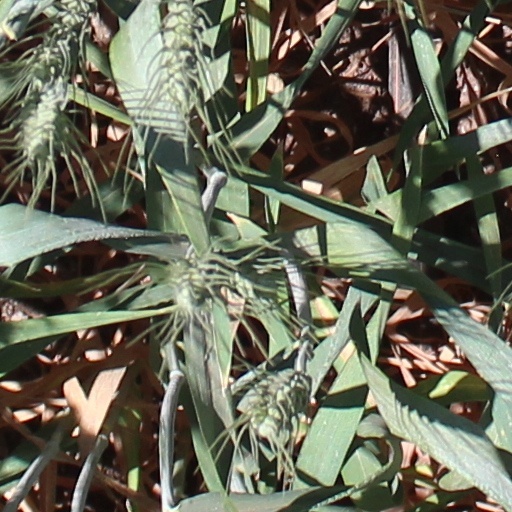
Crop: wheat